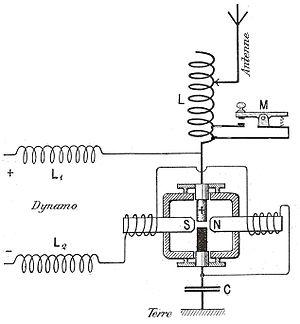
Principe de l'émetteur à arc .
L'émetteur à arc, aussi appelé convertisseur à arc ou arc de Poulsen, selon le nom de son inventeur Valdemar Poulsen, est utilisé pour convertir du courant continu en énergie radioélectrique. Cet appareil est inscrit à la liste des évènements importants de l'IEEE.
La télégraphie sans fil, également appelée TSF et radiotélégraphie permet d'écrire à distance en utilisant des ondes électromagnétiques.